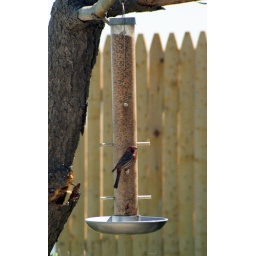
red and brown bird on the bird feeder. Cary's parents' summer house in East Hampton, New York. June 1987